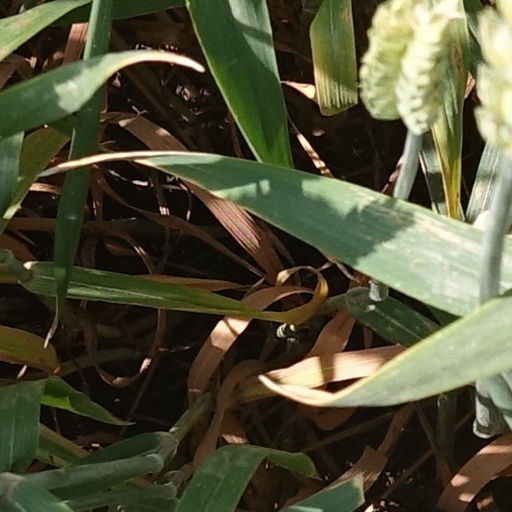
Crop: wheat